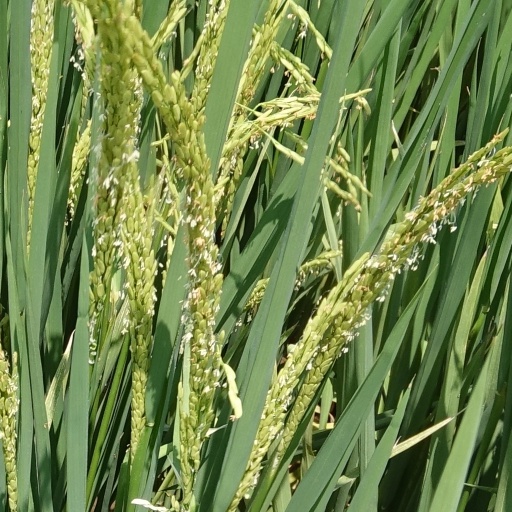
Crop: rice